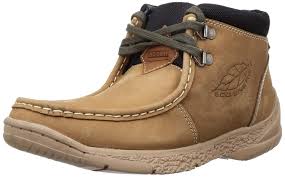
Label: Boat